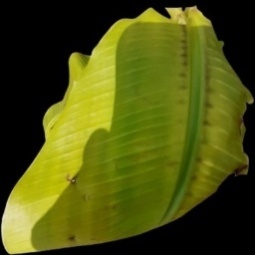
Label: Calcium